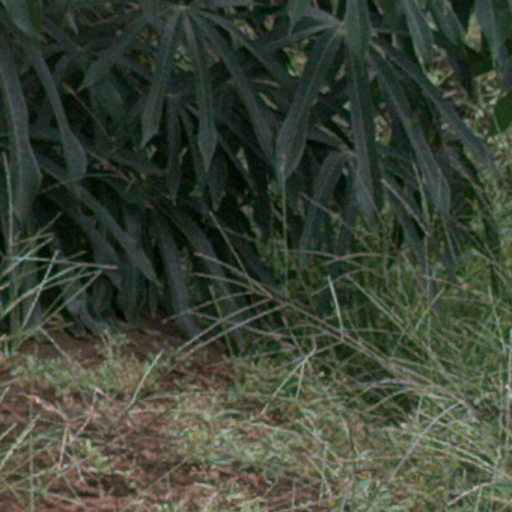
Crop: cassava